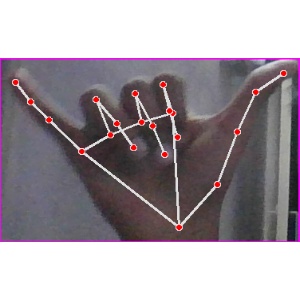
अक्षर: य